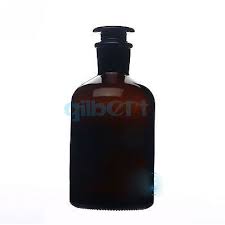
Label: glass